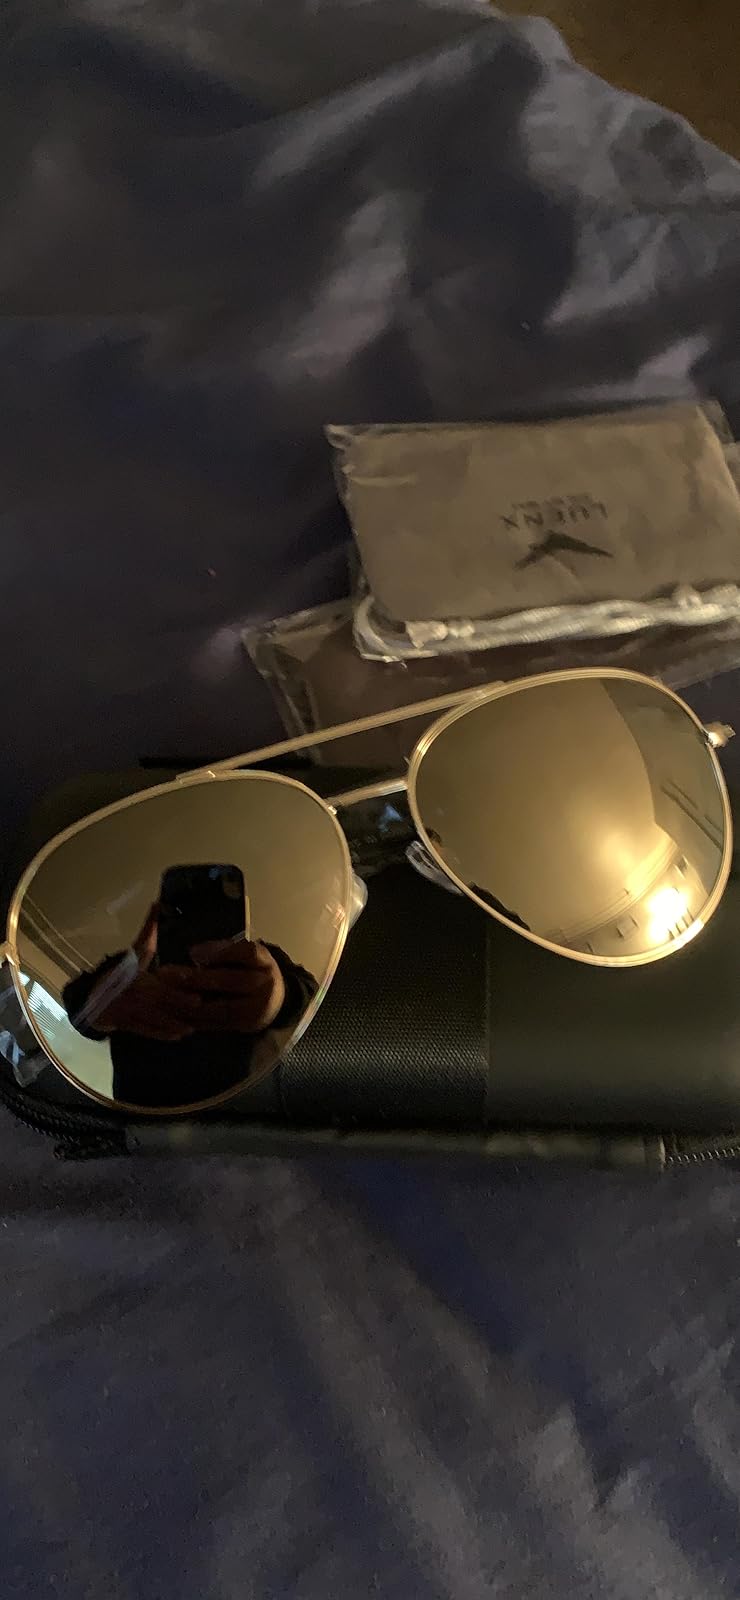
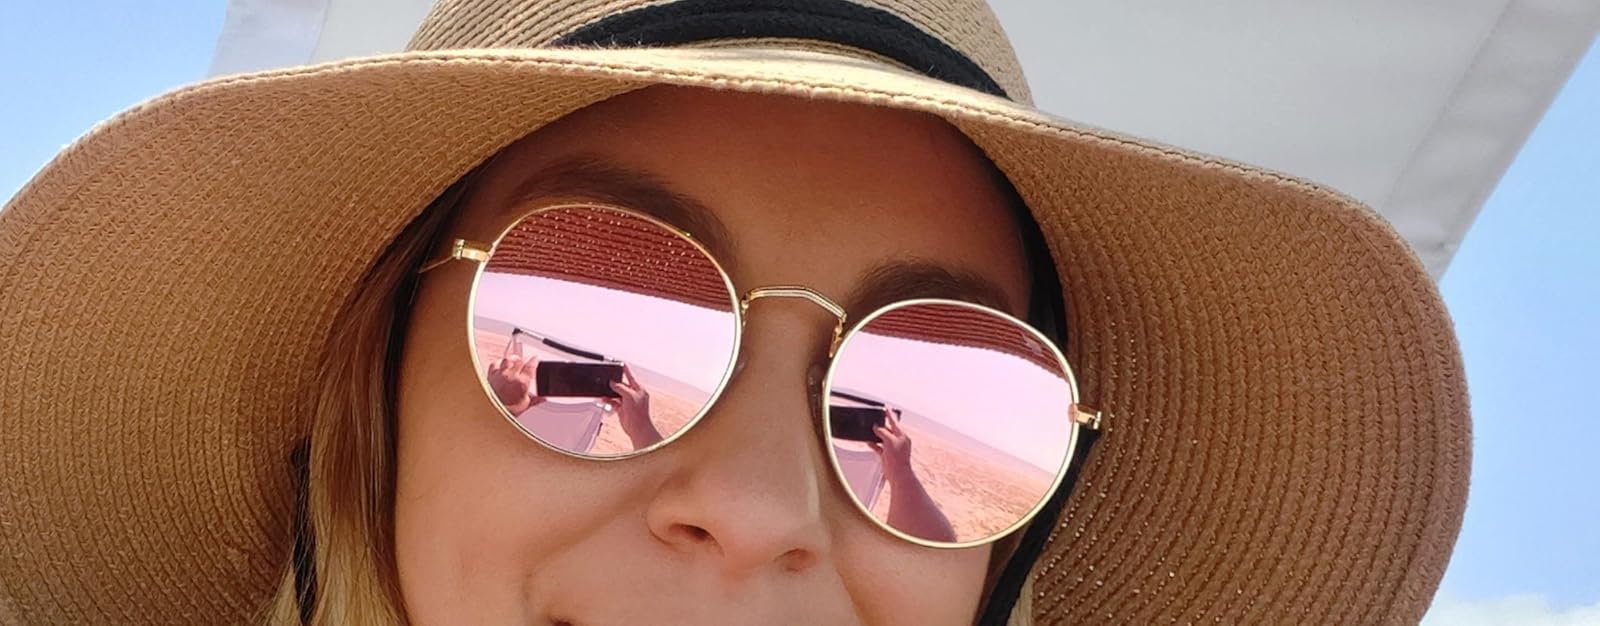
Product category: accessories_sunglasses
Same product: no